B. F. Good & Company Leaf Tobacco Warehouse

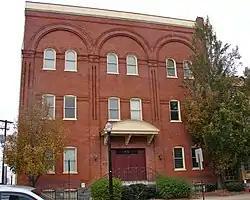
B.F. Good & Company Leaf Tobacco Warehouse, October 2010

The B.F. Good & Company Leaf Tobacco Warehouse, also known as the P. Lorillard Company Tobacco Warehouse, is an historic tobacco warehouse which is located in Lancaster, Lancaster County, Pennsylvania.